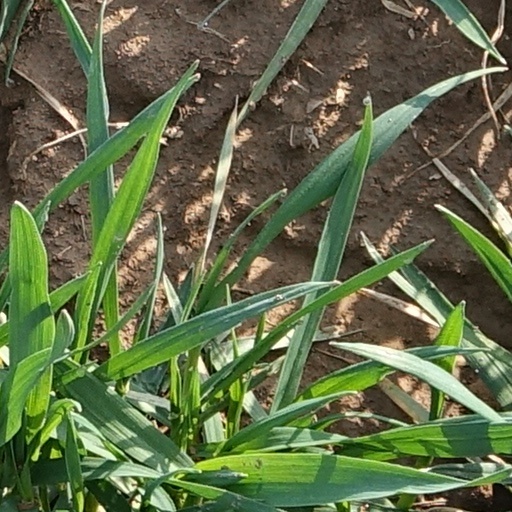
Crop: wheat